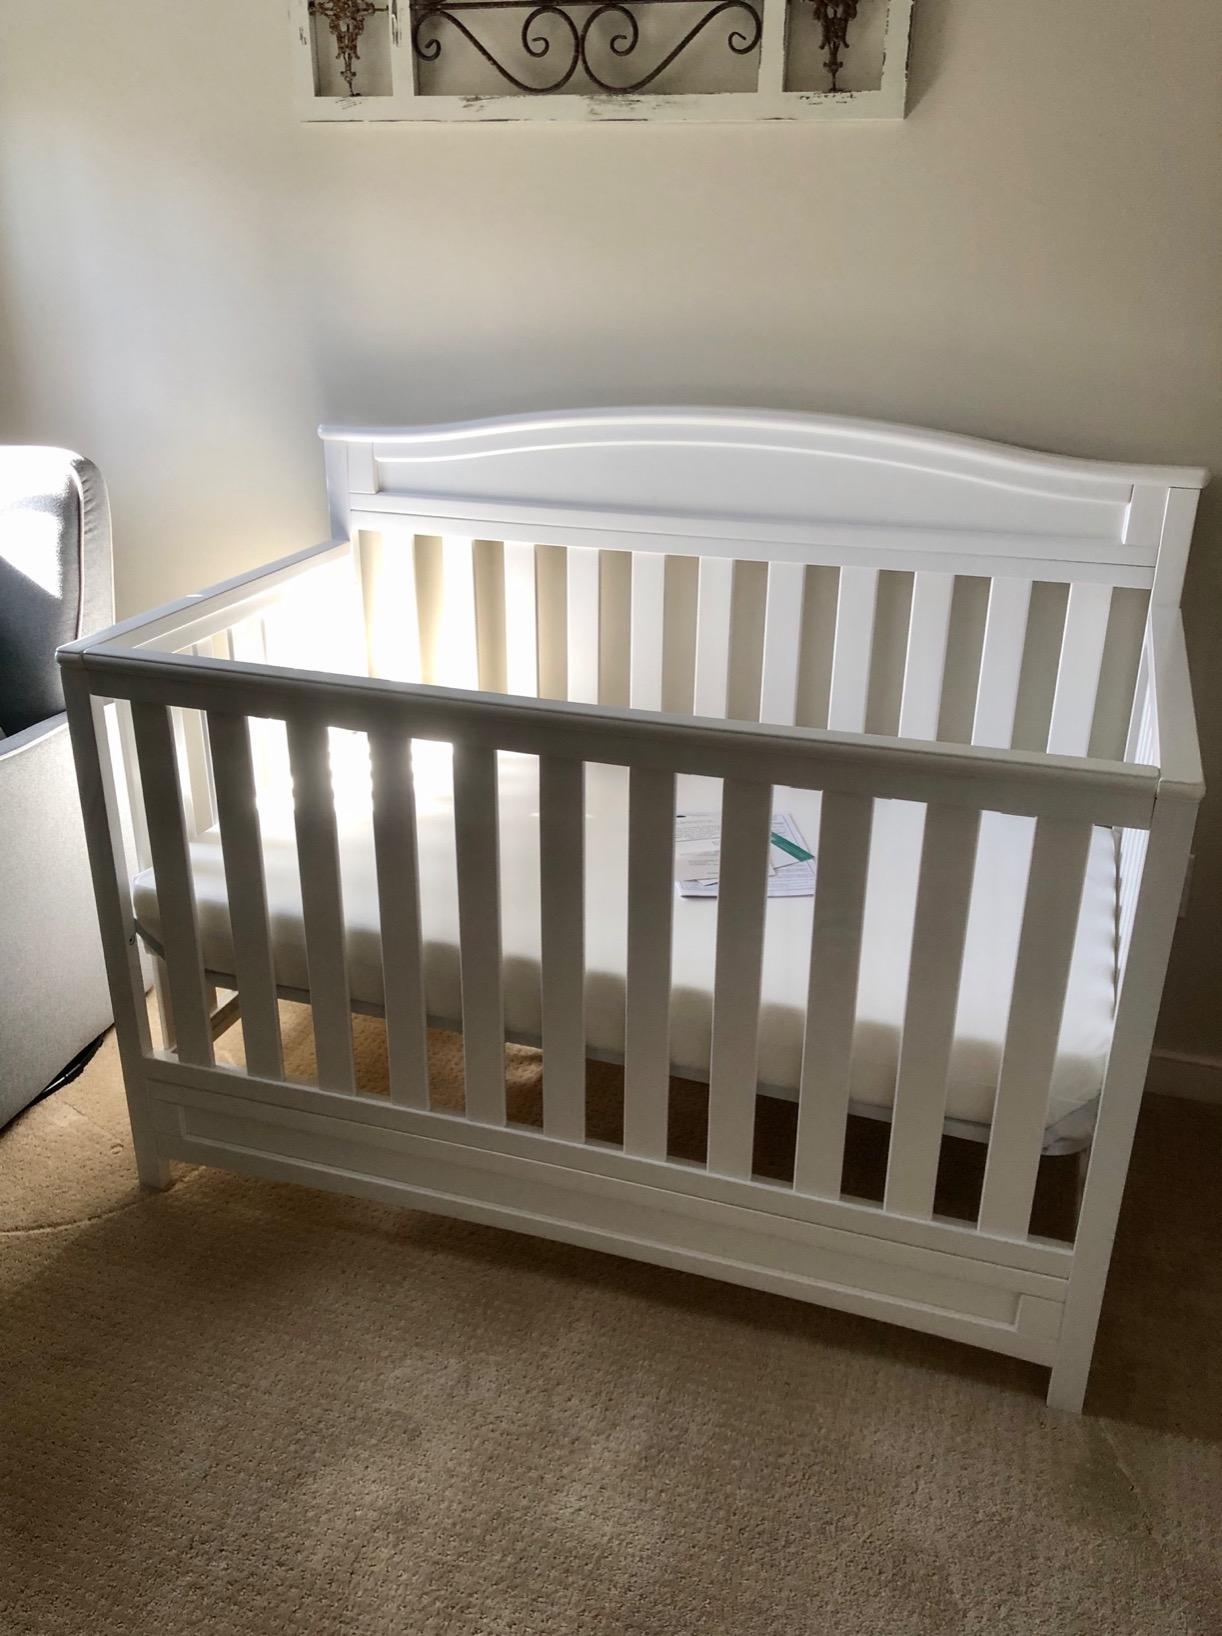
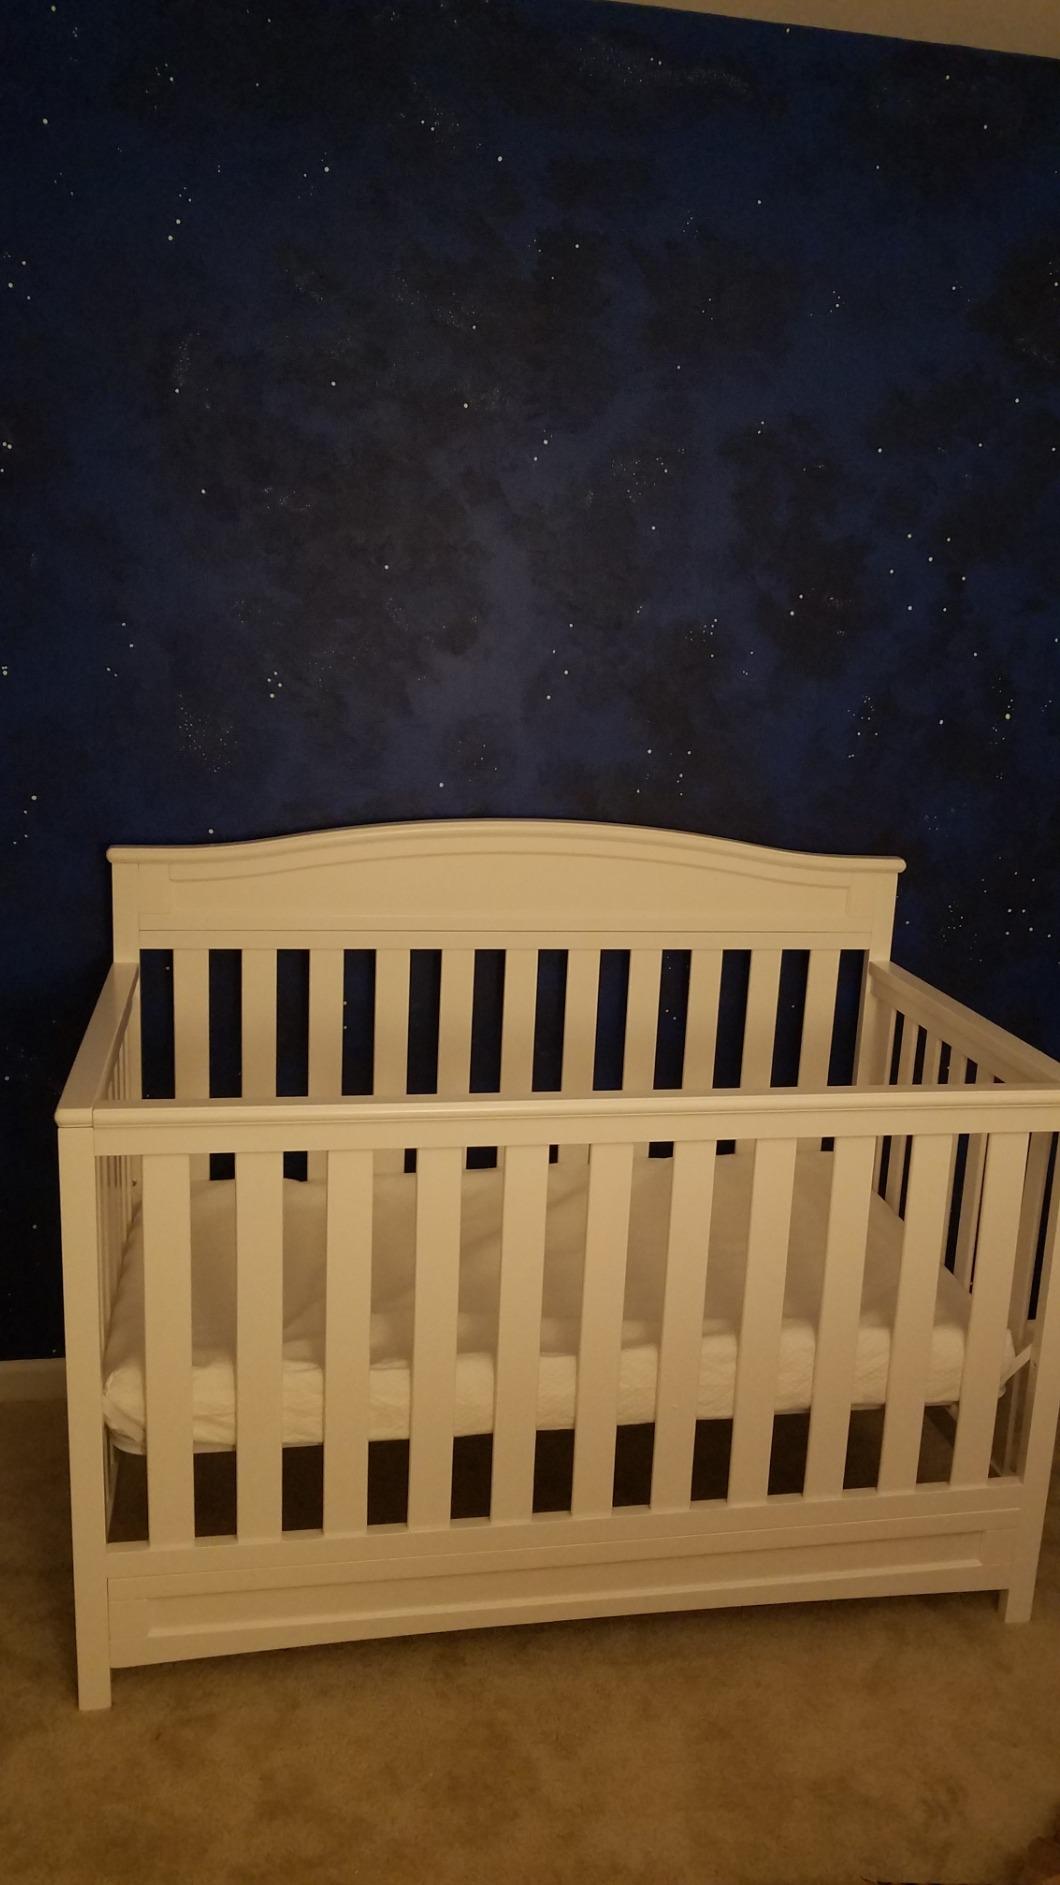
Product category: products_crib
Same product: yes